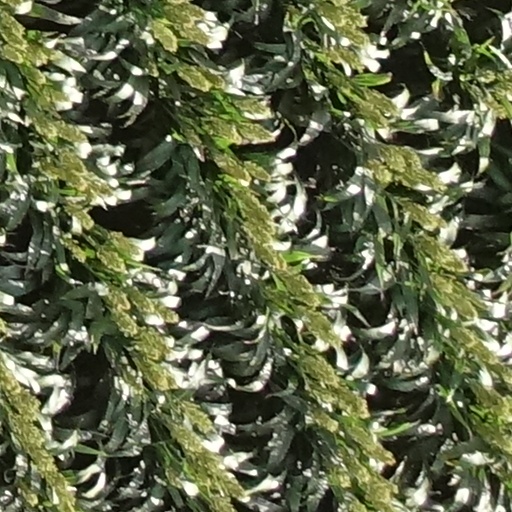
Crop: sorghum